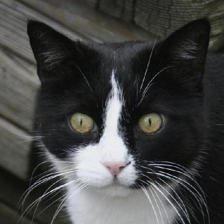
Label: animals